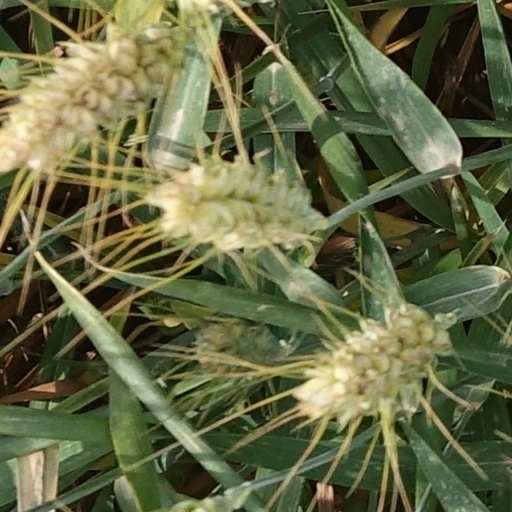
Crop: wheat